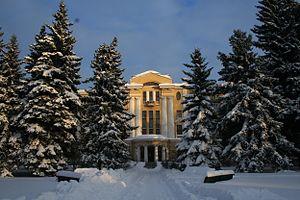
L'Institut de botanique Komarov est la principale institution de Russie dans le domaine de la botanique. Il est situé à Saint-Pétersbourg, et est baptisé d'après le nom du botaniste russe Vladimir Leontievitch Komarov. Cet institut dépendant de l'académie des sciences de Russie gère le jardin botanique de Saint-Pétersbourg.